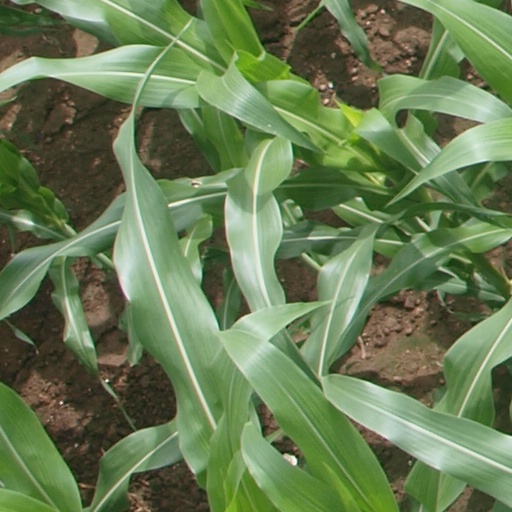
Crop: maize; corn